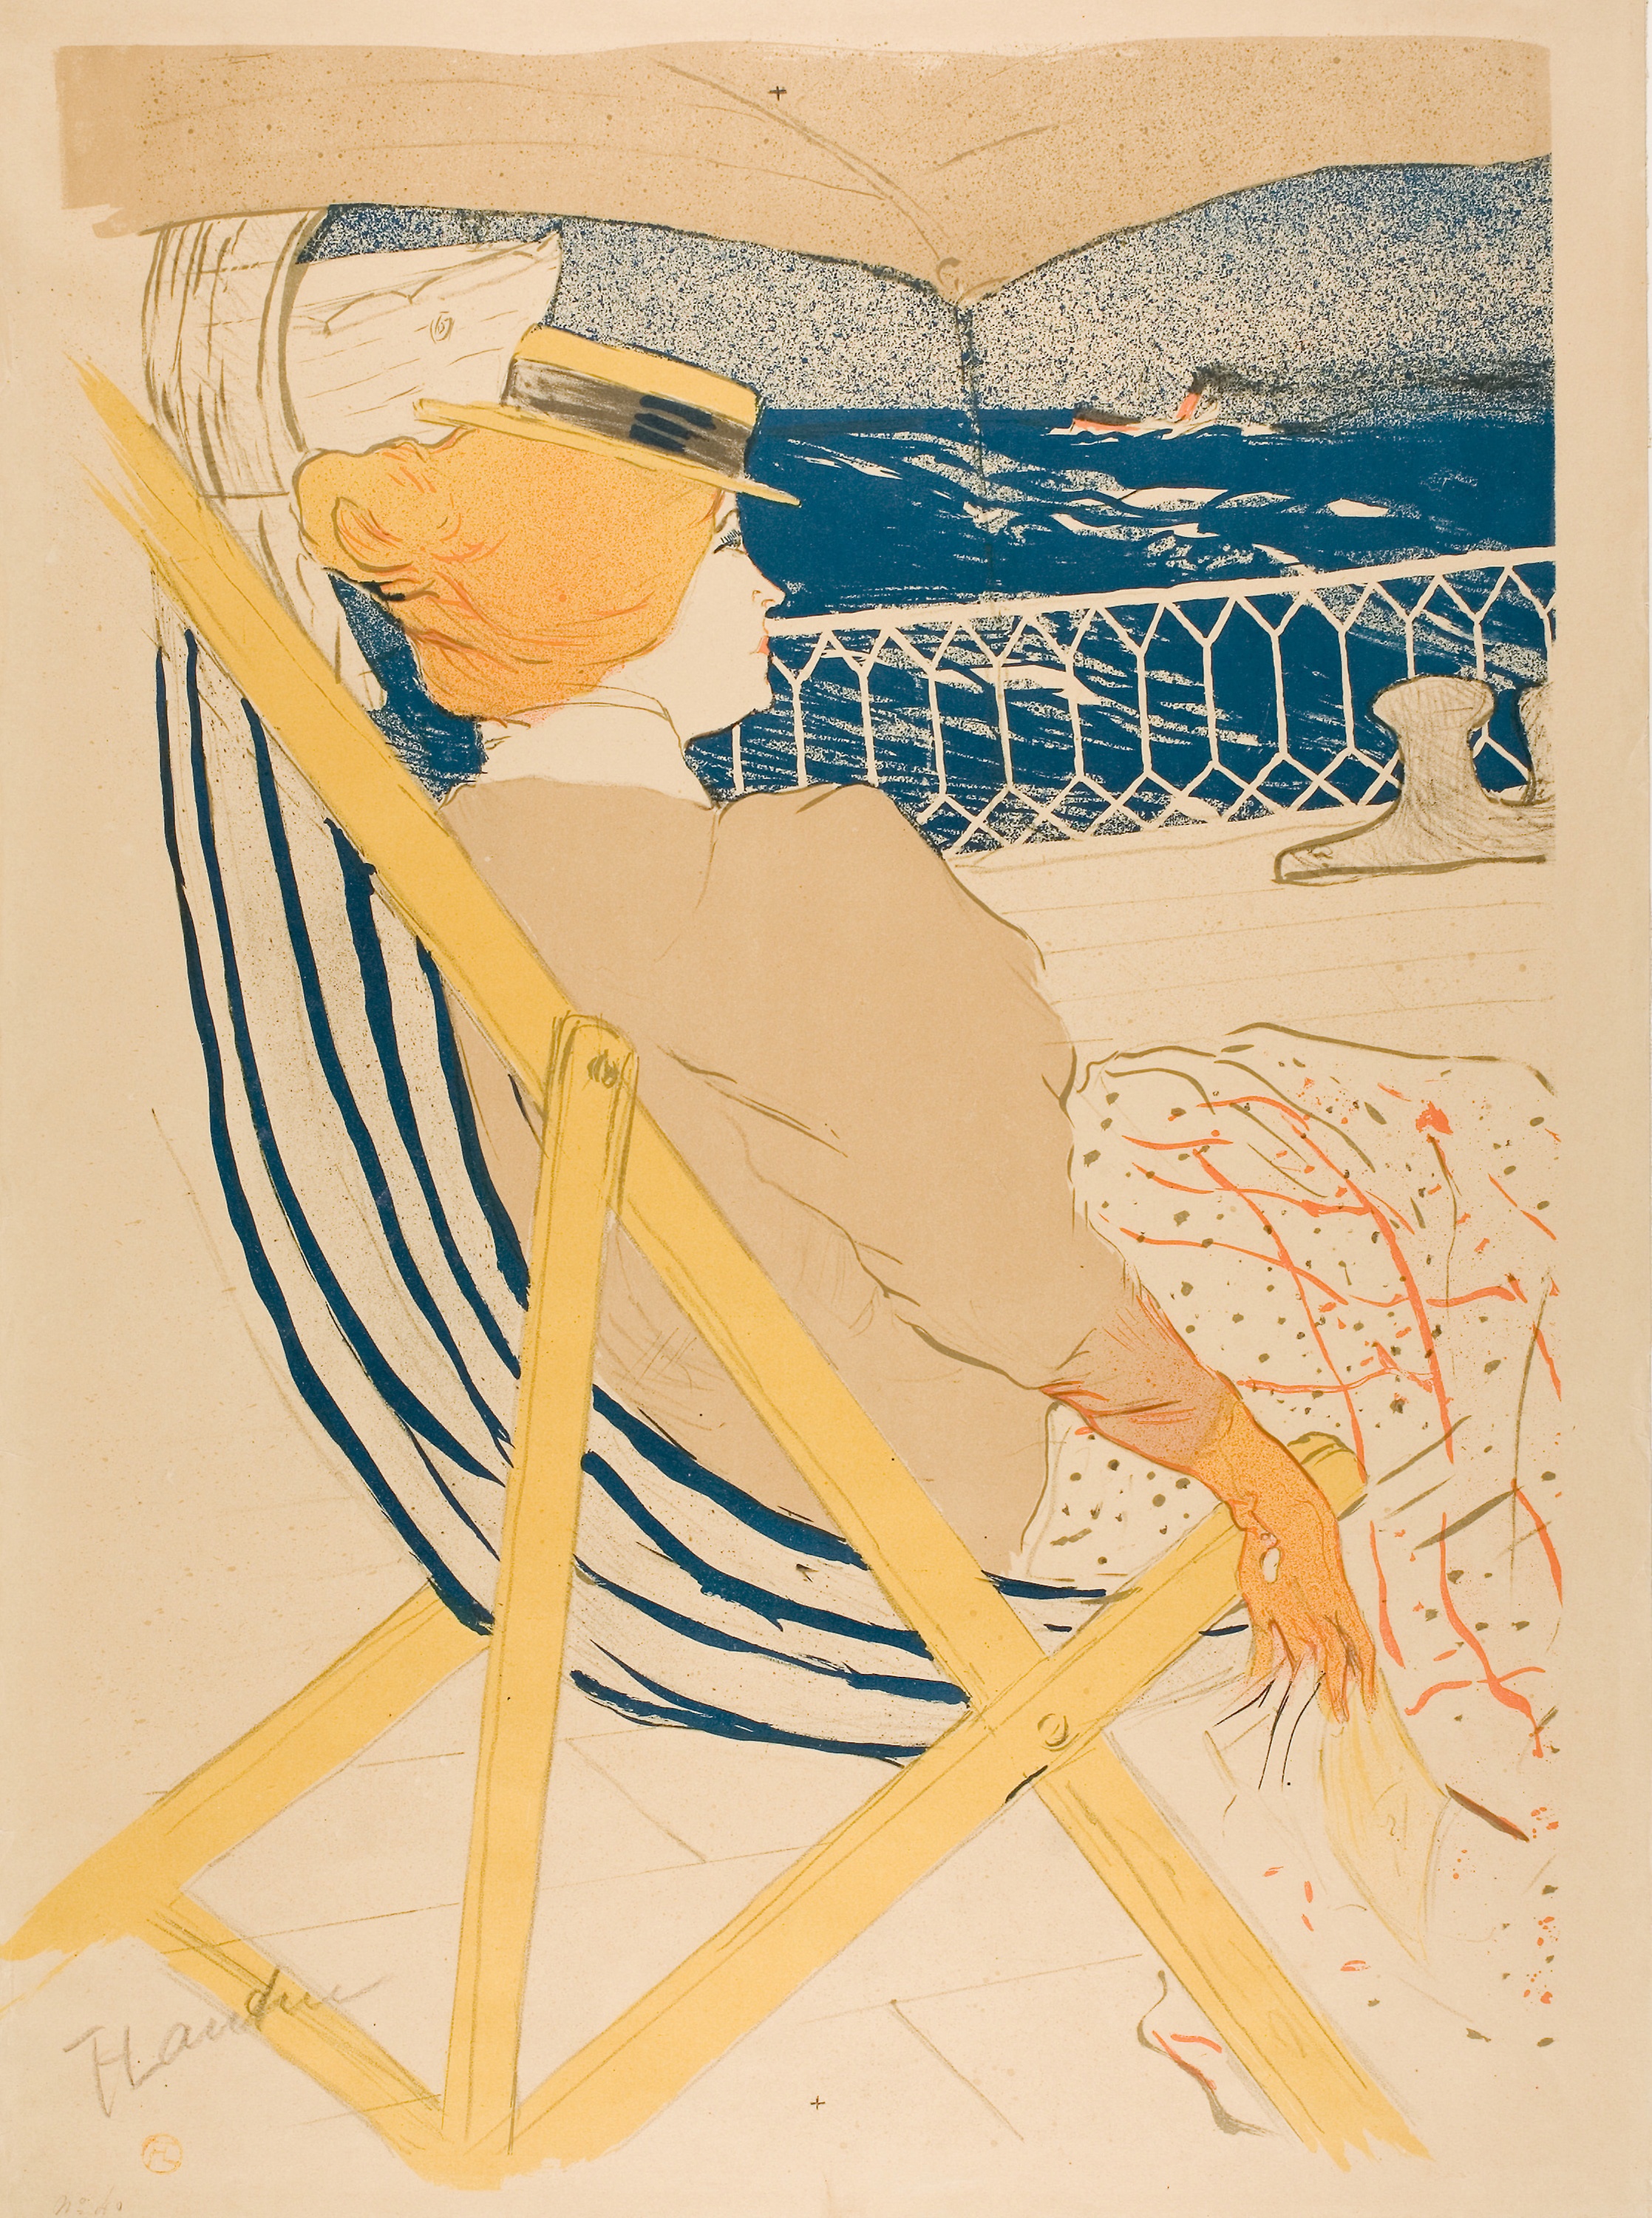
text, art, poster, illustration, drawing, font, graphic design, paper, printmaking, modern art